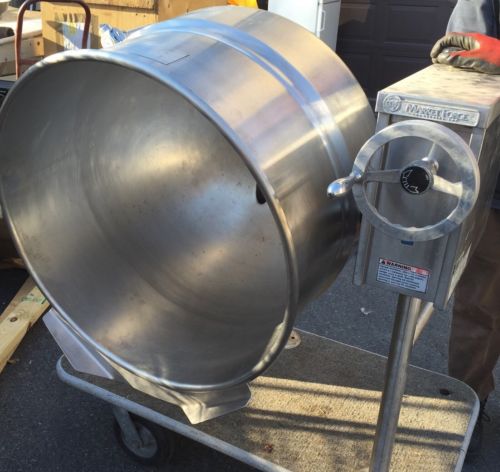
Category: kettle